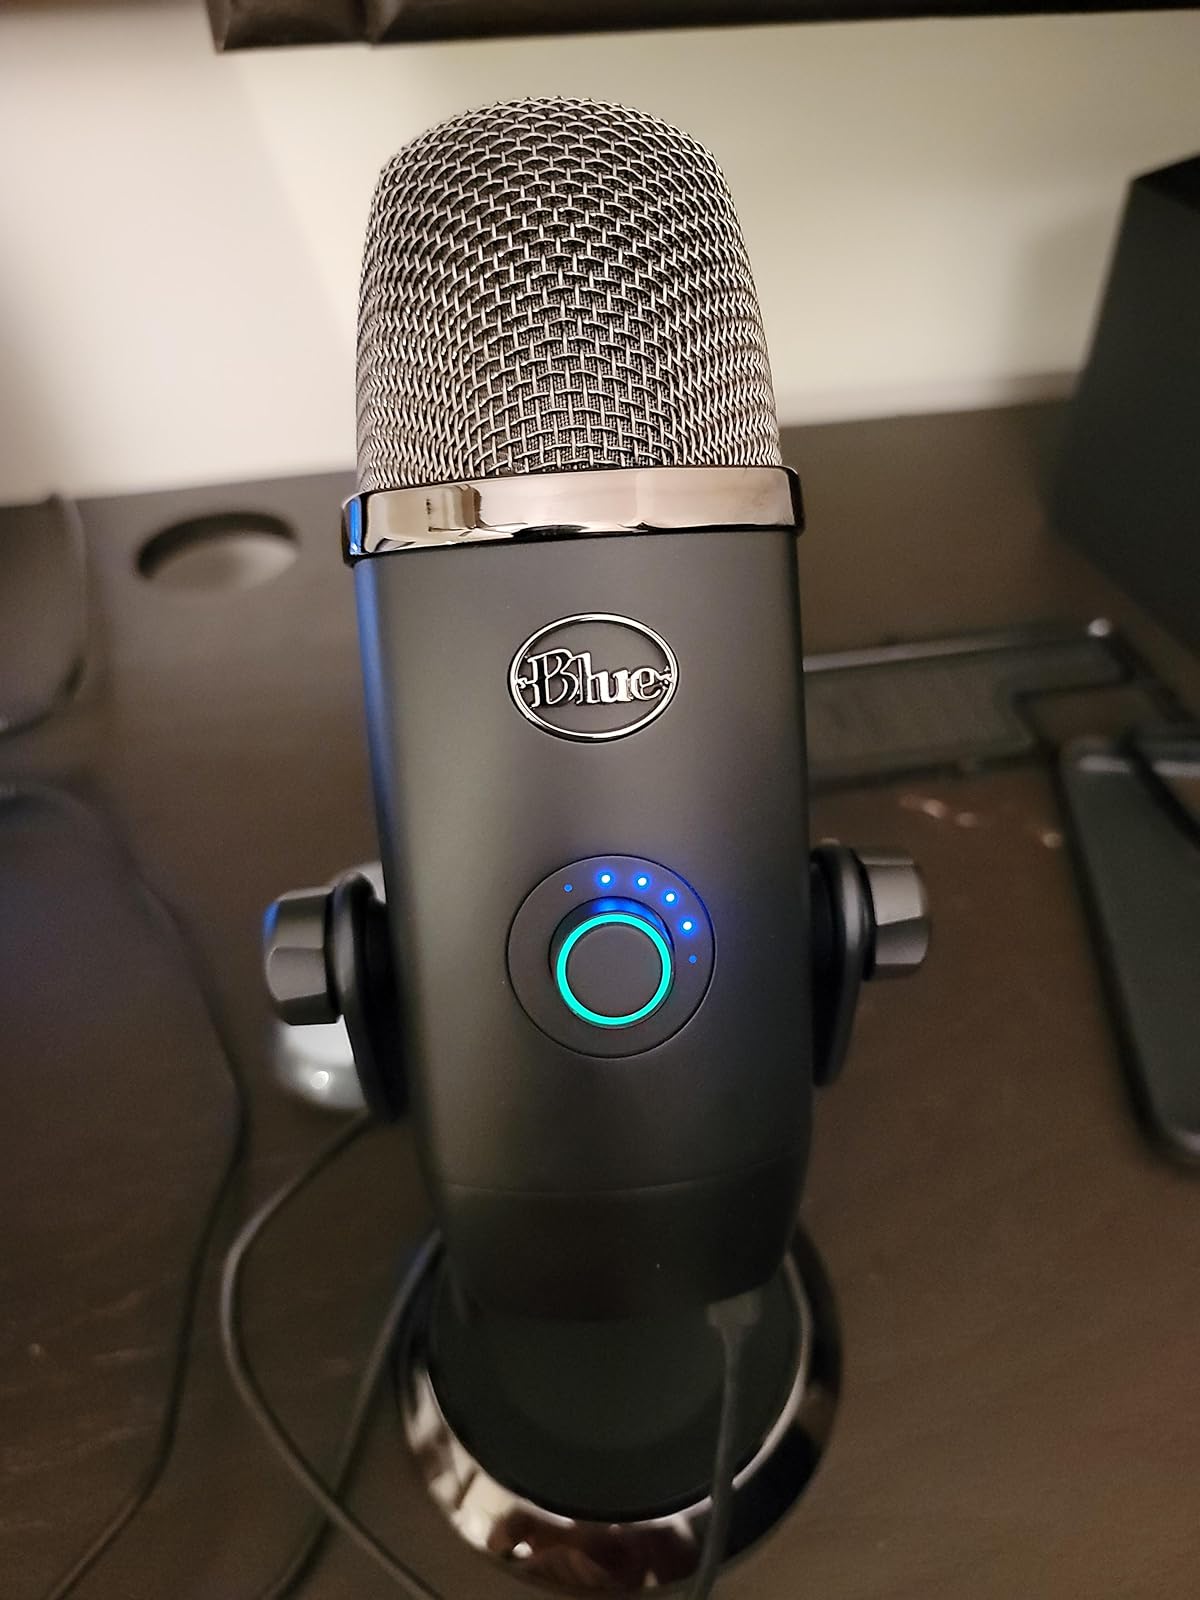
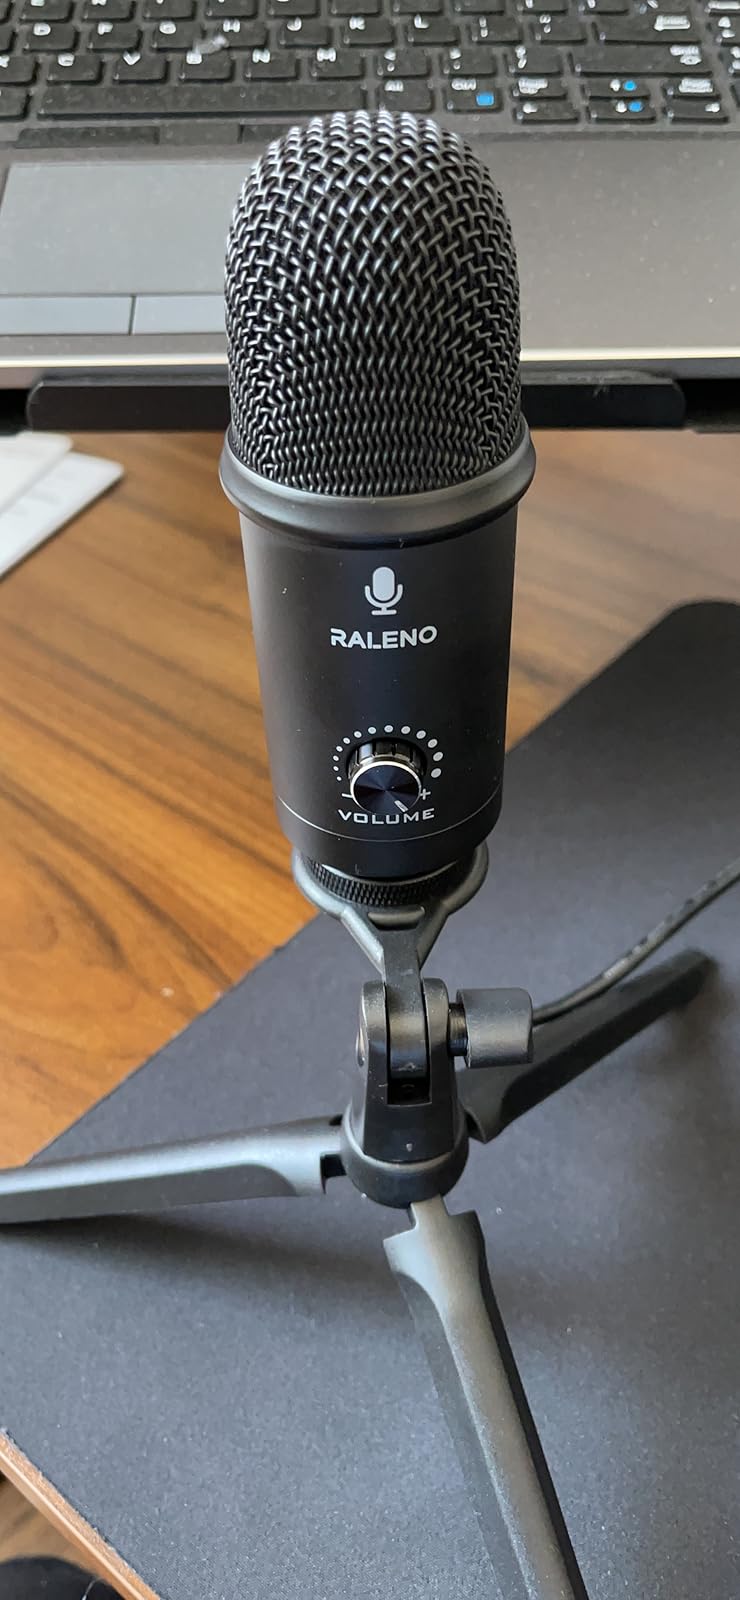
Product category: microphone
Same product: no